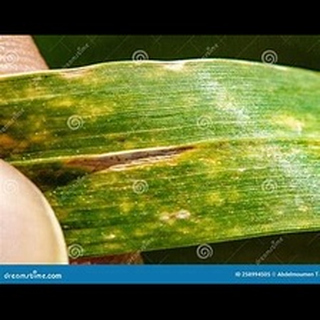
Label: wheat_tan_spot